Bermuda

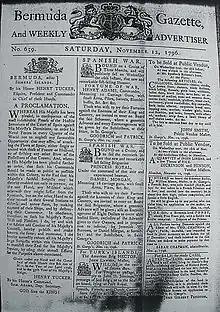
"Bermuda Gazette" of 12 November 1796, calling for privateering against Spain and its allies; it has advertisements for crew for two privateer vessels.

In 1649, King Charles I was beheaded in Whitehall, London in the wake of the English Civil War. The conflict spilled over into Bermuda, where most of the colonists developed a strong sense of devotion to the Crown. The royalists ousted the Somers Isles Company's Governor and elected John Trimingham as their leader (see Governor of Bermuda). Bermuda's civil war was ended by militias, and dissenters were pushed to settle The Bahamas under William Sayle.